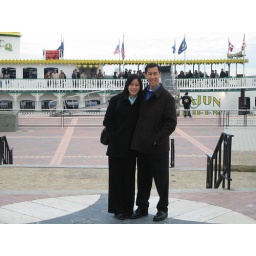
Derrick and Emily in front of a Mississippi river boat